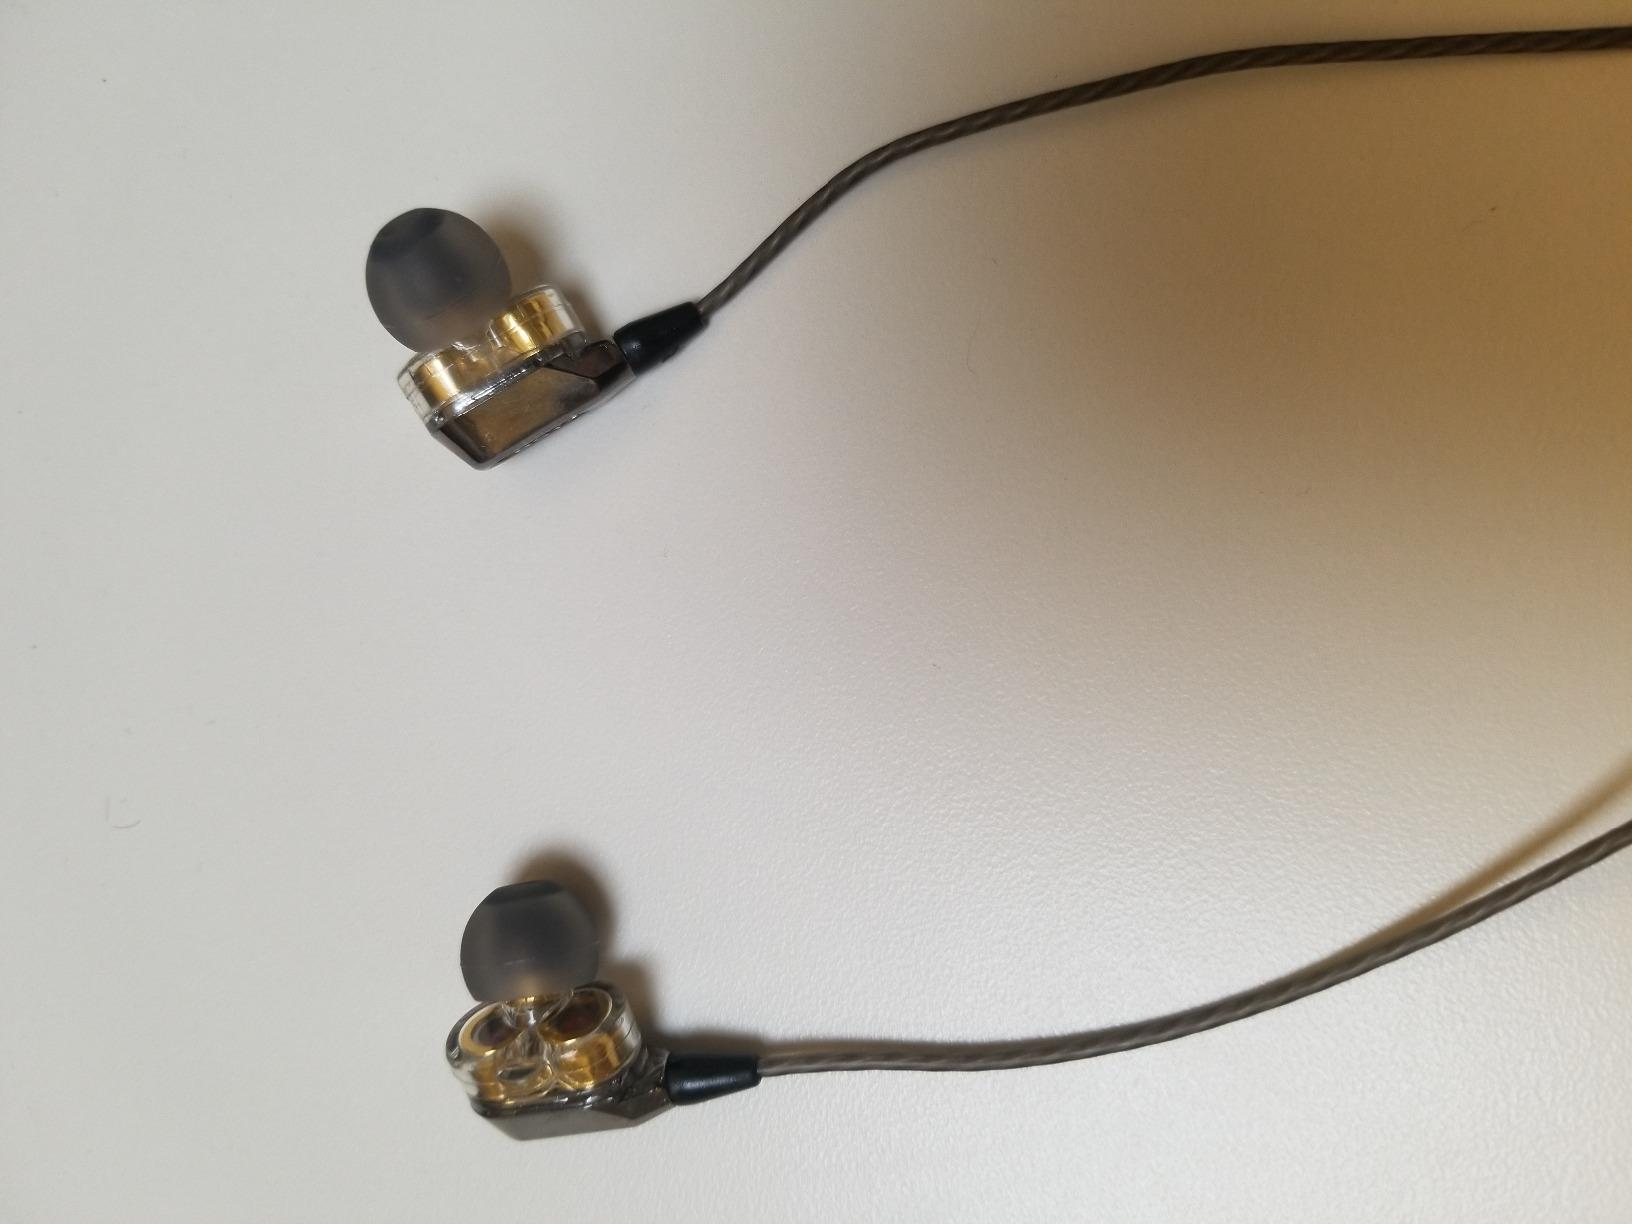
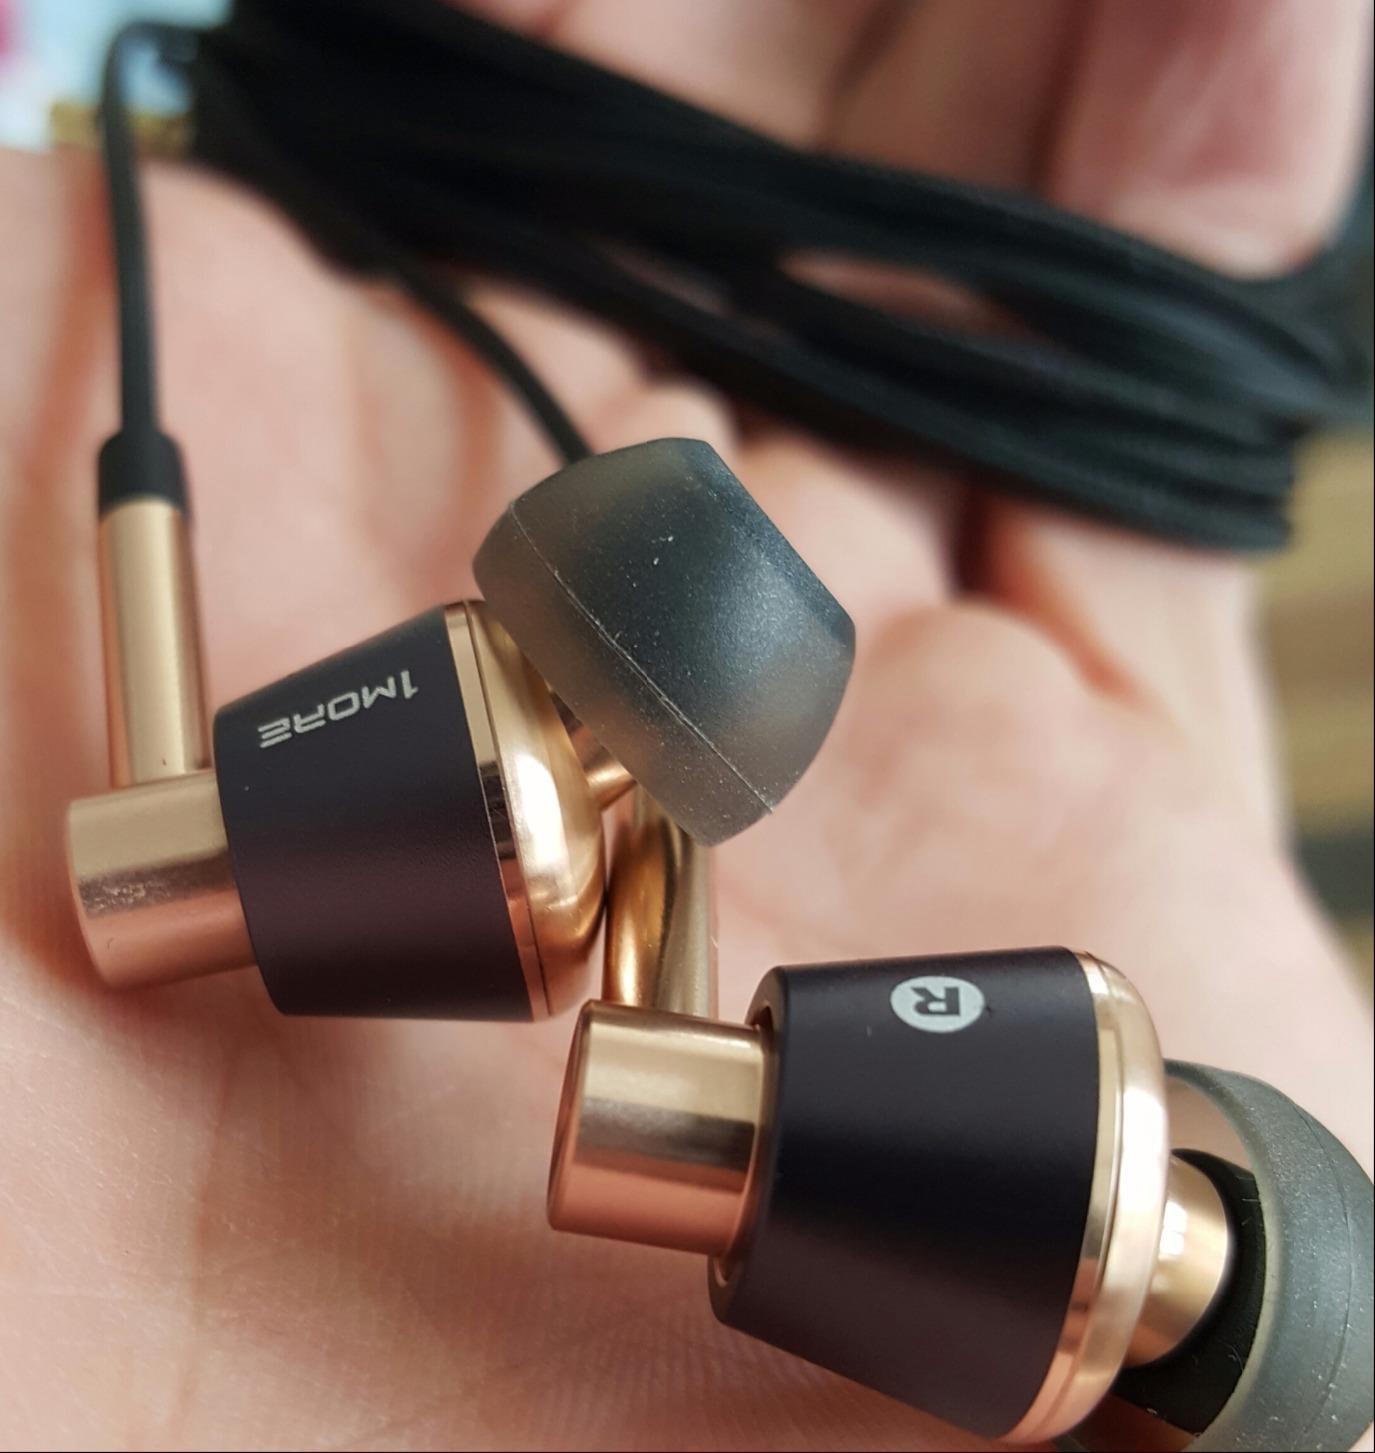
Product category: headphones
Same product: no